DJ Vadim

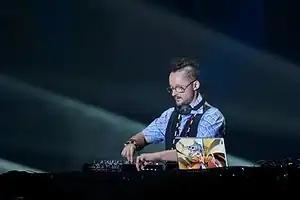
DJ Vadim performing live in 2012.

Vadim Alexandrovich Peare, known professionally as DJ Vadim, is a Russian-British DJ and record producer. Born in Saint Petersburg and raised in London, Peare is additionally a promoter, record collector, radio presenter, occasional painter and writer, whose music combines hip hop, soul, reggae and electronica. He previously ran Jazz Fudge.